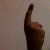
The image shows a hand gesture representing the number 1 in Indian Sign Language.